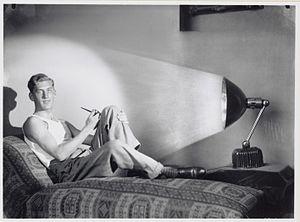
Un solarium est un établissement ou un lieu aménagé pour permettre de s'exposer à la lumière solaire ou à des rayons ultraviolets, le plus souvent afin de bronzer de façon accélérée. Certains établissements médicaux ont parfois recours à ce type d'équipement dans le cadre du traitement par thérapie photodynamique d'affections comme le psoriasis.